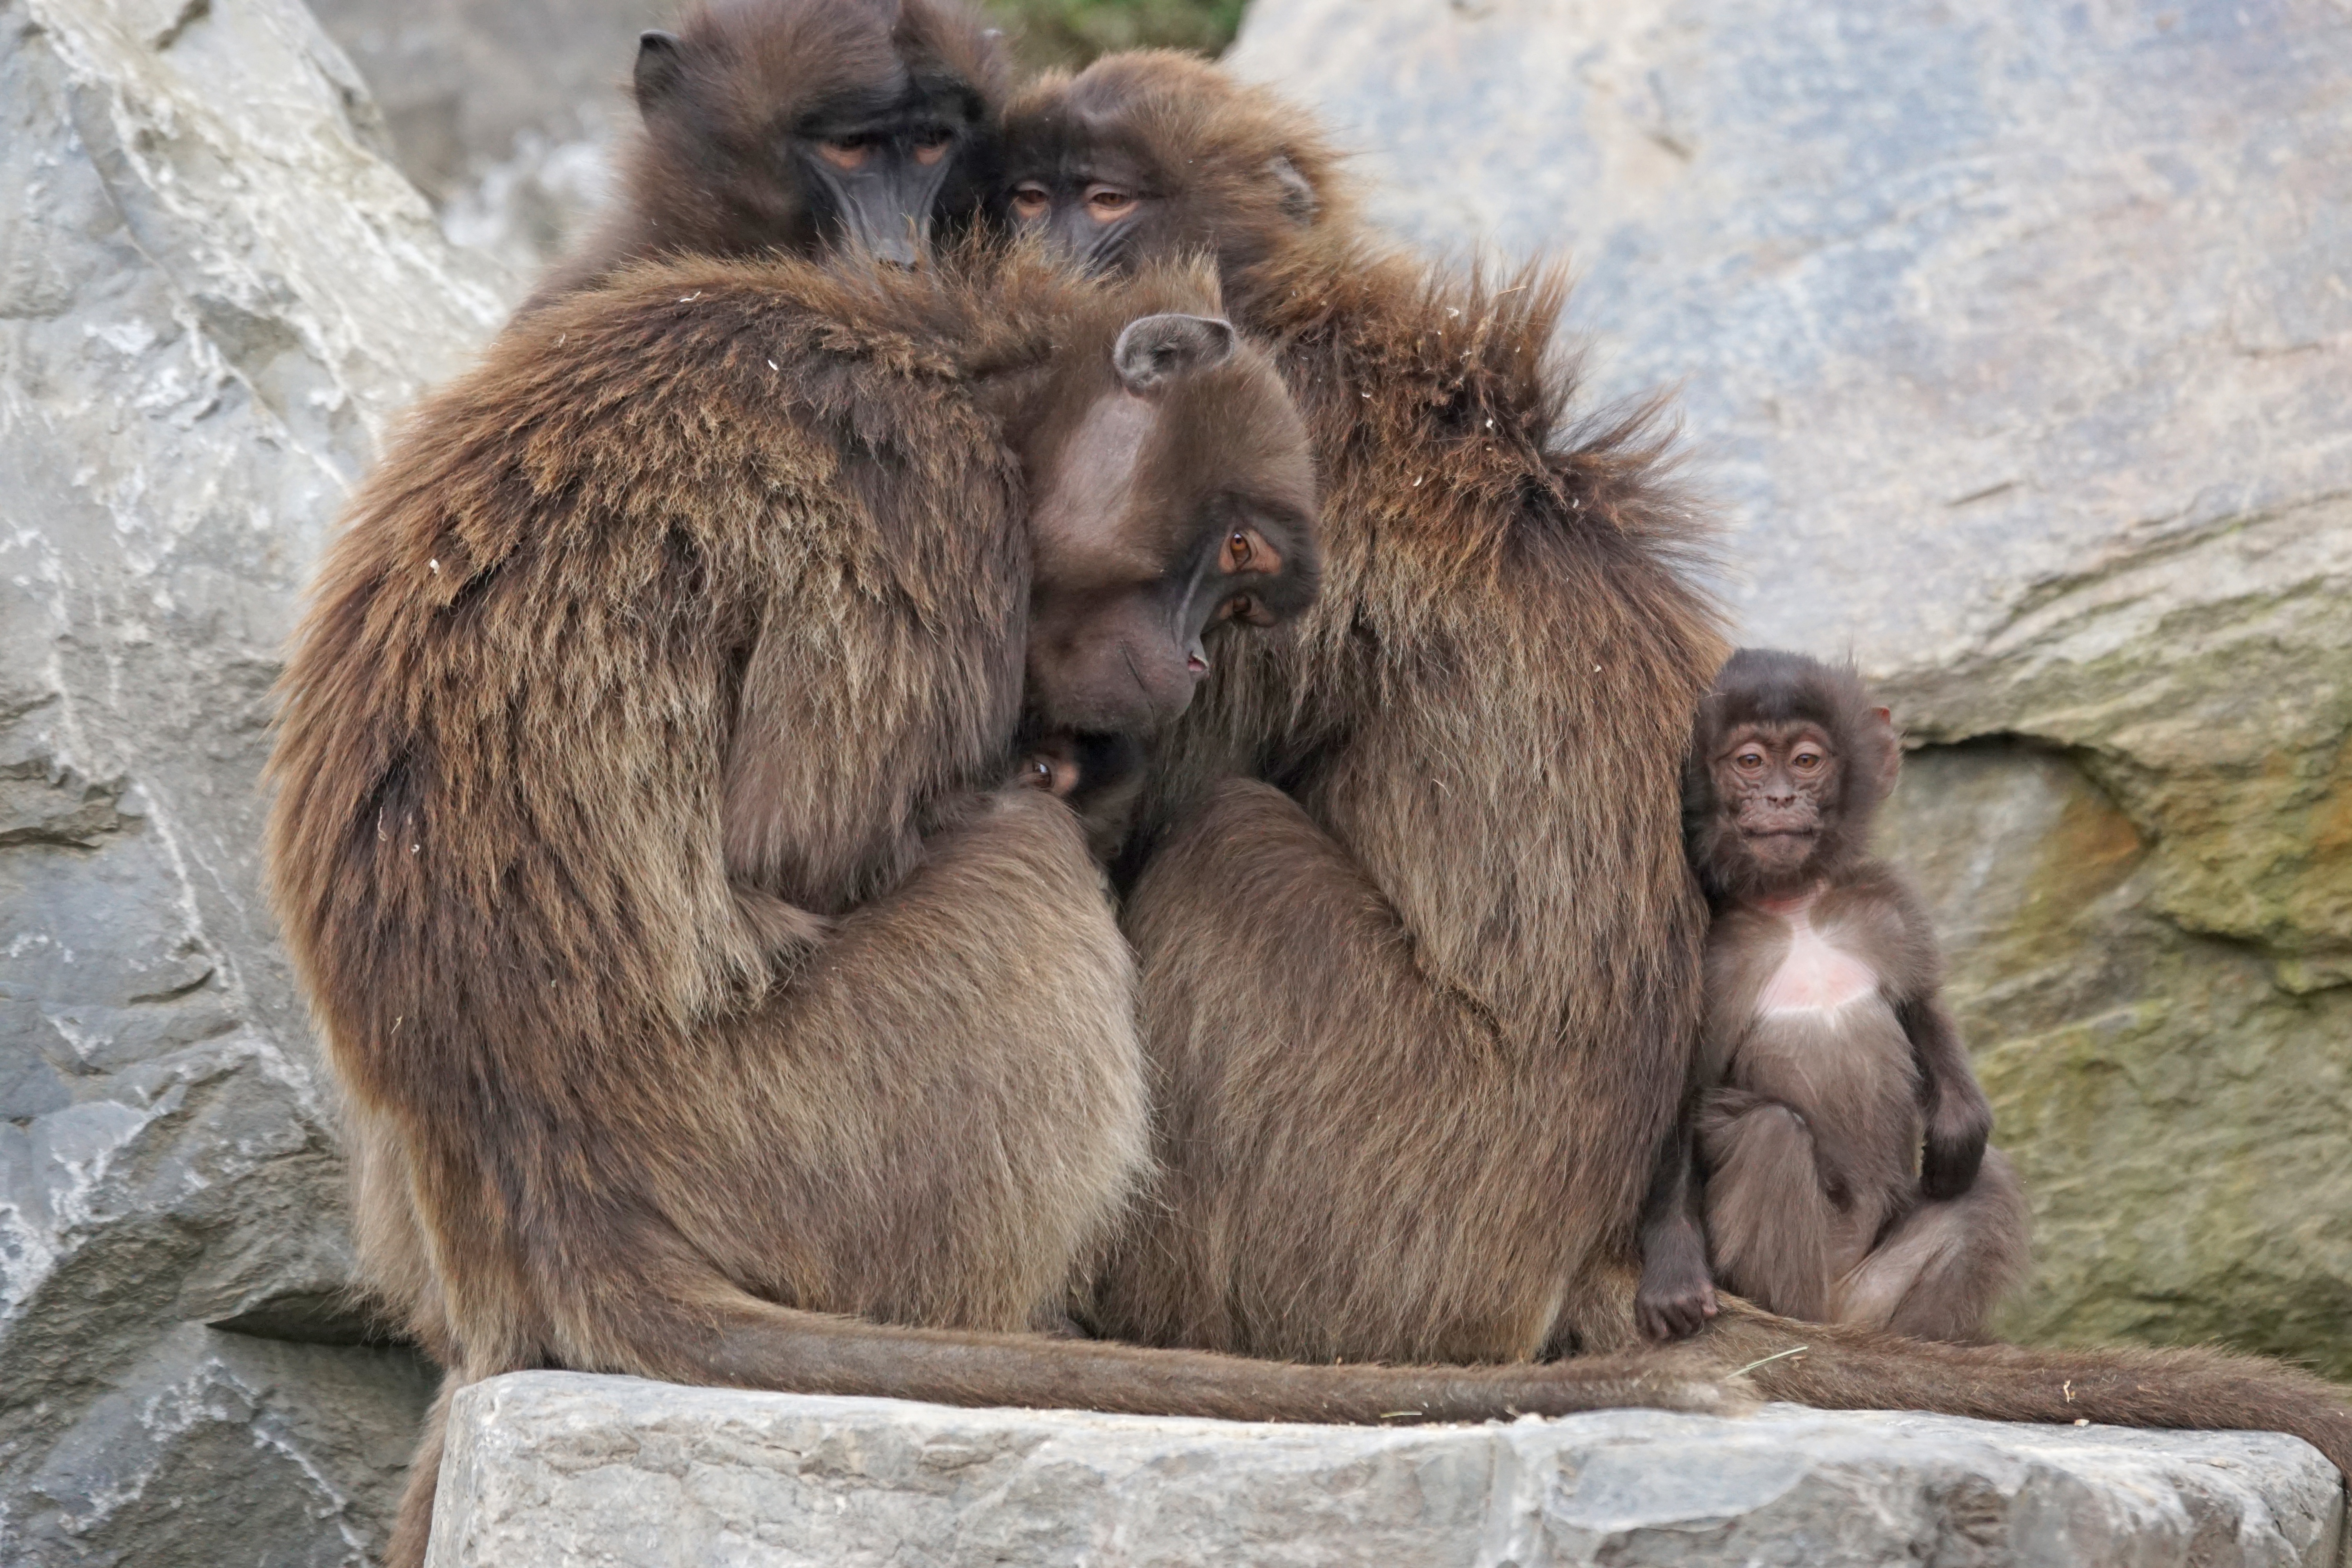
social, wildlife, zoo, young, mammal, monkey, fauna, primate, mother, baboon, vertebrate, pair, primates, wildlife photography, macaque, old world monkey, ape baby, dschelada, japanese macaque